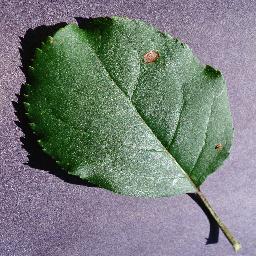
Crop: apple
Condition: black_rot